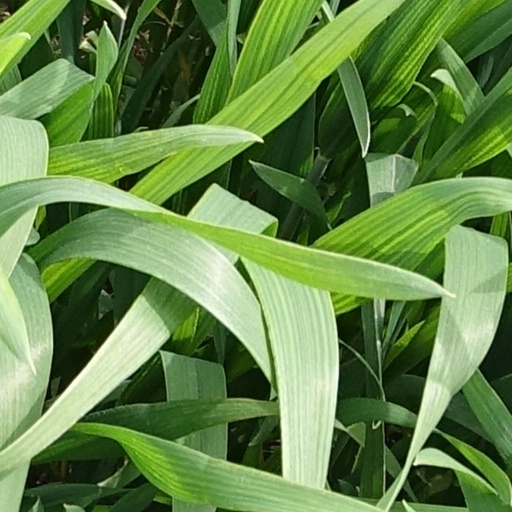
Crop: wheat